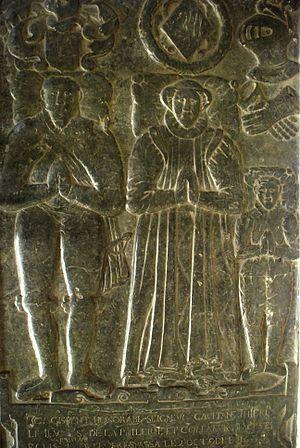
Belgique - Église Saint-Barthélémy de Bousval
L'église Saint-Barthélemy est une église catholique située à Bousval, village dépendant de la ville belge de Genappe, en Brabant wallon.
Bousval est une section de la ville belge de Genappe située en Région wallonne dans la province de Brabant wallon.
Thierry Le Jeune, mort à Bousval le 2 octobre 1638, était un capitaine brabançon de l'armée de l'archiduc Albert d'Autriche qui sauva ce dernier de la mort à la bataille de Nieuport contre l'armée hollandaise.